Whitten Oval

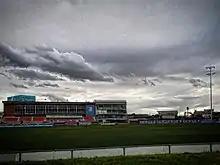
The Whitten Oval in August 2022 after the demolition of the EJ Whitten stand

In May 2019 the Western Bulldogs unveiled a $150 million redevelopment plan to upgrade spectator facilities at Whitten Oval. The proposal would boost the capacity to 18,000 and result in the reconstruction of the EJ Whitten Stand, add seating around the ground, install permanent broadcast-quality lighting, and construct an indoor training field and convention centre. The following year the club confirmed that $58 million would be spent to proceed with the EJ Whitten Stand reconstruction and permanent lighting, as well as the re-size the oval, install terracing on the eastern and southern side of the ground and make other alterations. This is referred to as the "Stage 2 redevelopment". As of January 2021 $36.8 million has been secured (from the Victorian Government), with the sources for the remaining amount unspecified. Council approval was granted in late 2020. In mid-2022 the club confirmed that construction would soon proceed over an 18-month period and include the rebuilding of the Whitten Grandstand, construction of a high-performance centre and indoor sports field, realignment of the oval surface, improvement in spectator amenities, and facilities for the club's foundation and women's health programs. The demolition and replacement of the EJ Whitten Stand commenced in July 2022 and the oval's redevelopment was completed in July 2024. The new EJ Whitten Stand was completely rebuilt to include 920 undercover seats in club colors, behind which an 82-seat theatrette with a 10 square-metre video board, the club museum, merchandise shop and administration facilities were constructed. The football department was relocated to the Barkly Street end of the ground, which incorporates a 1800 square-metre indoor training field, large gymnasium, a heat chamber, a 15-person sauna, and cold and hot pools.